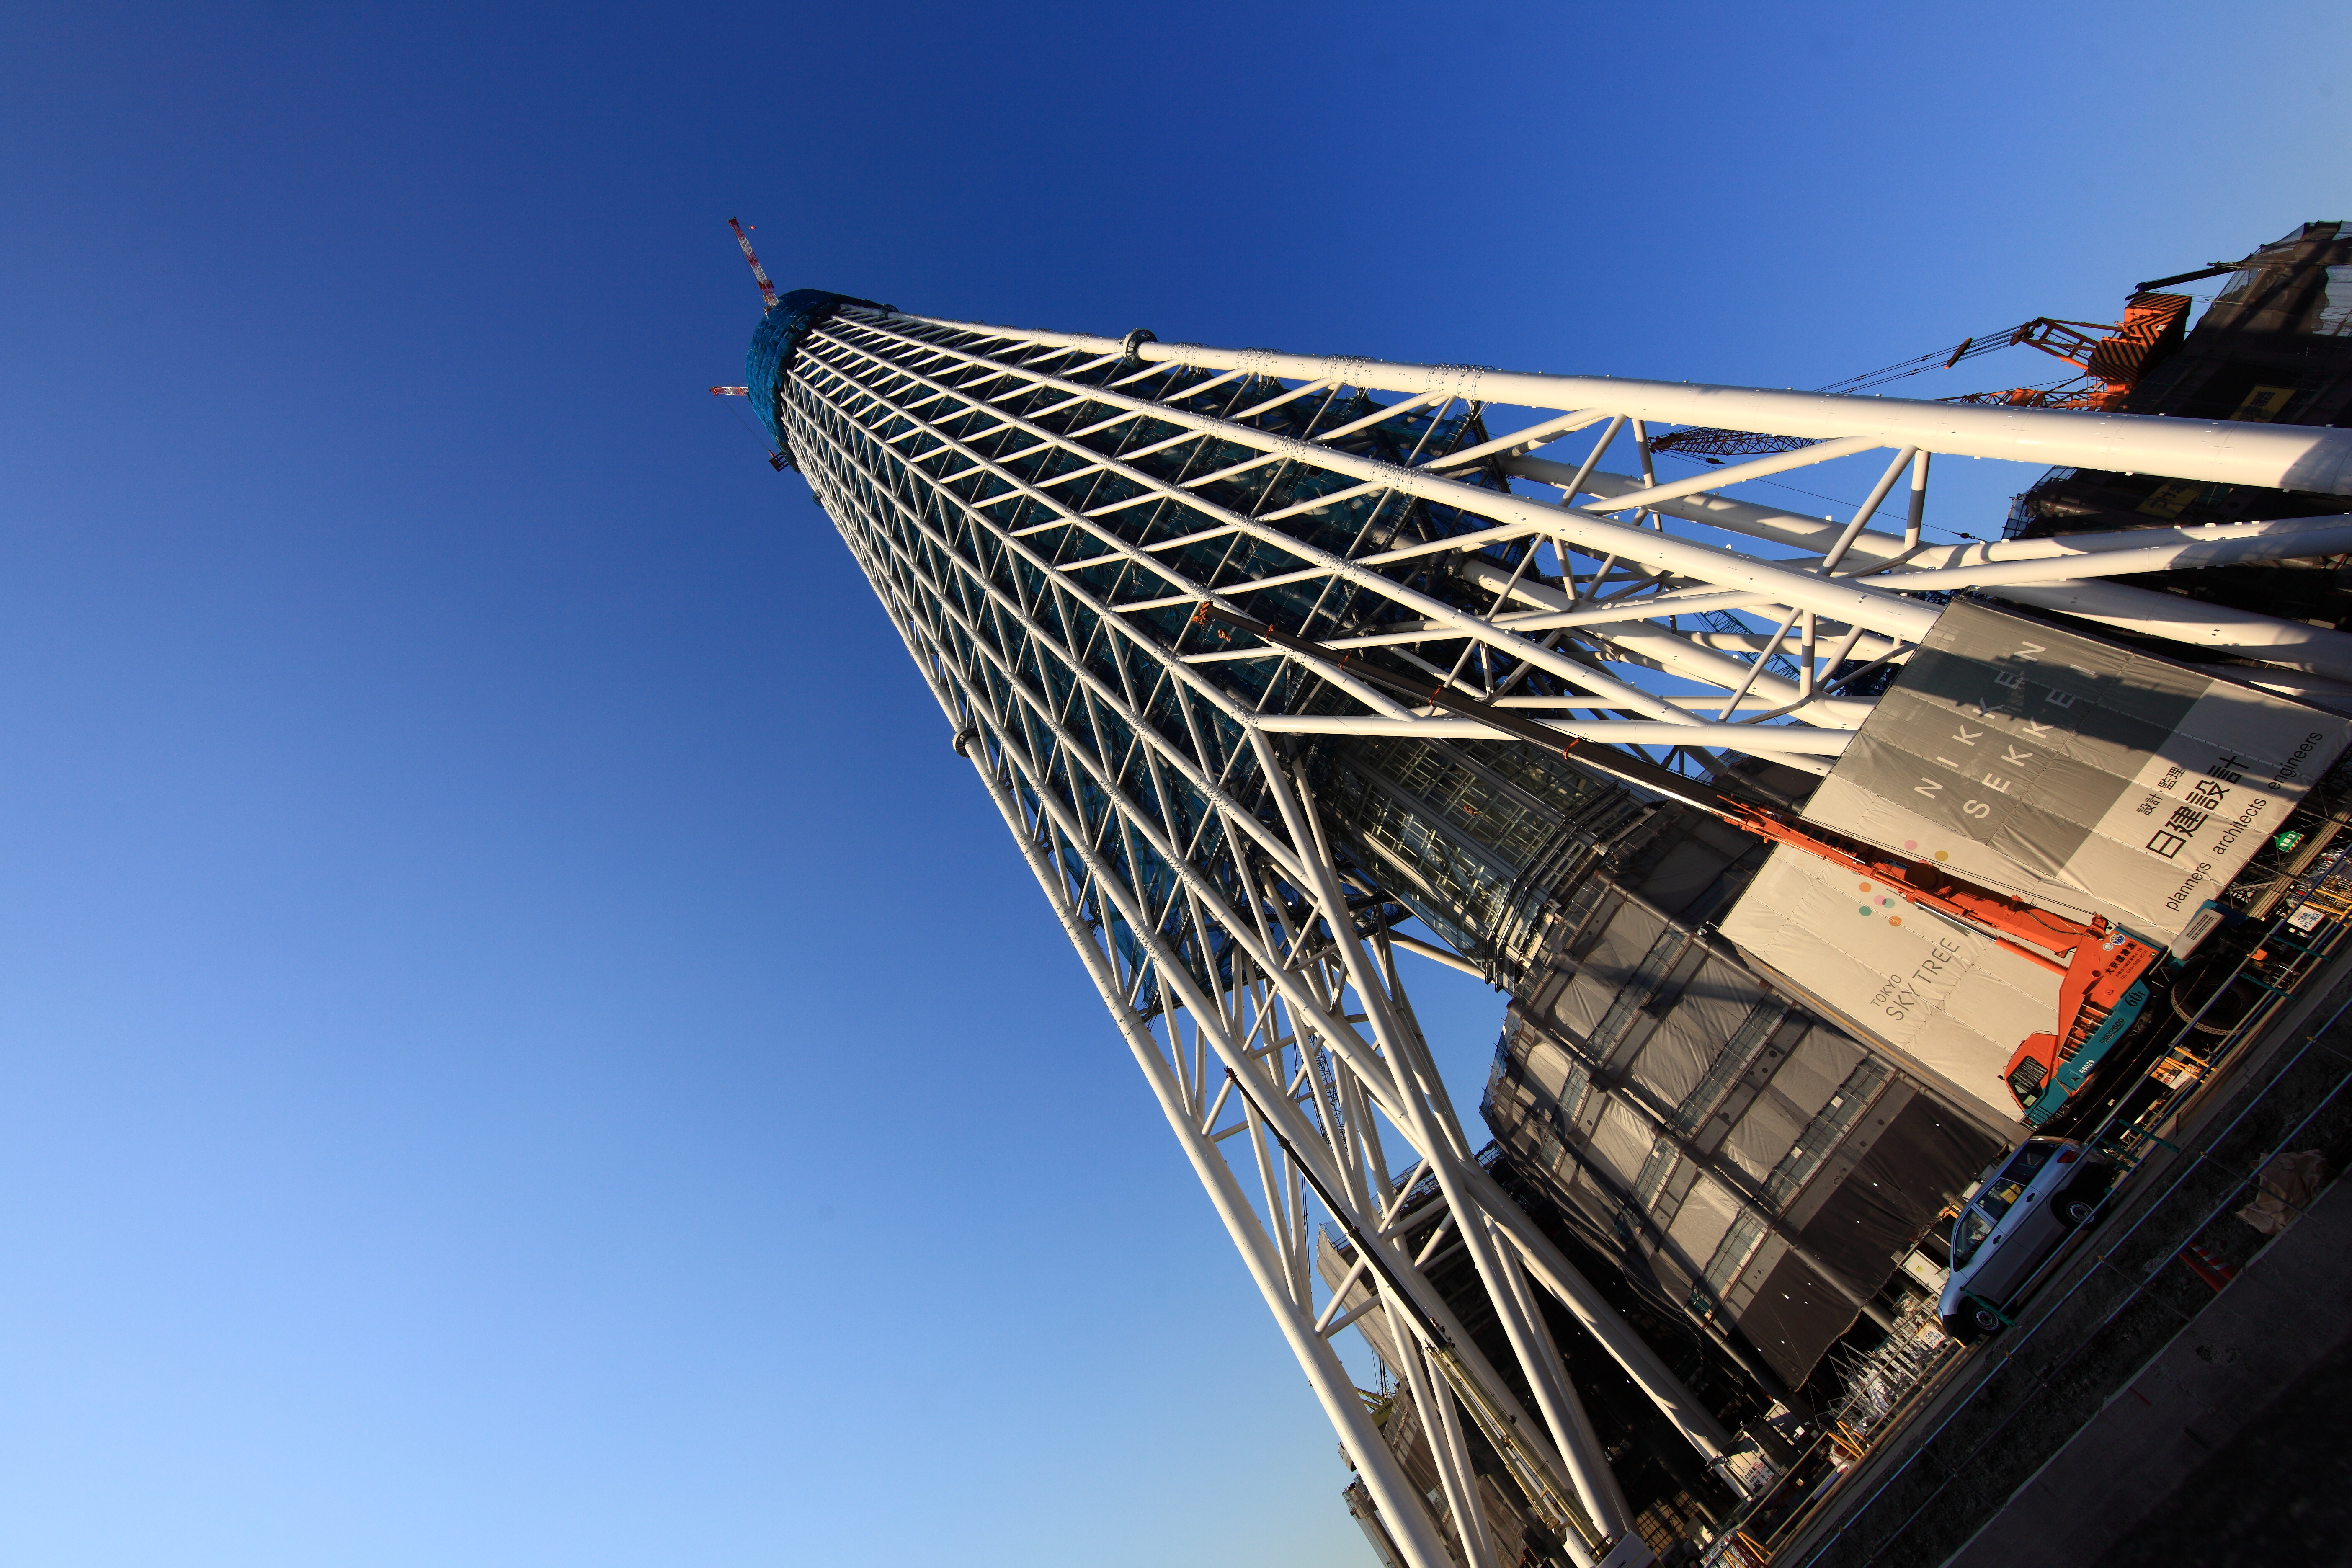
architecture, sky, bridge, sunlight, skyscraper, line, reflection, high, tower, landmark, blue, 5d, hires, markii, hi, res, resolution, tokyoskytree, atmosphere of earth